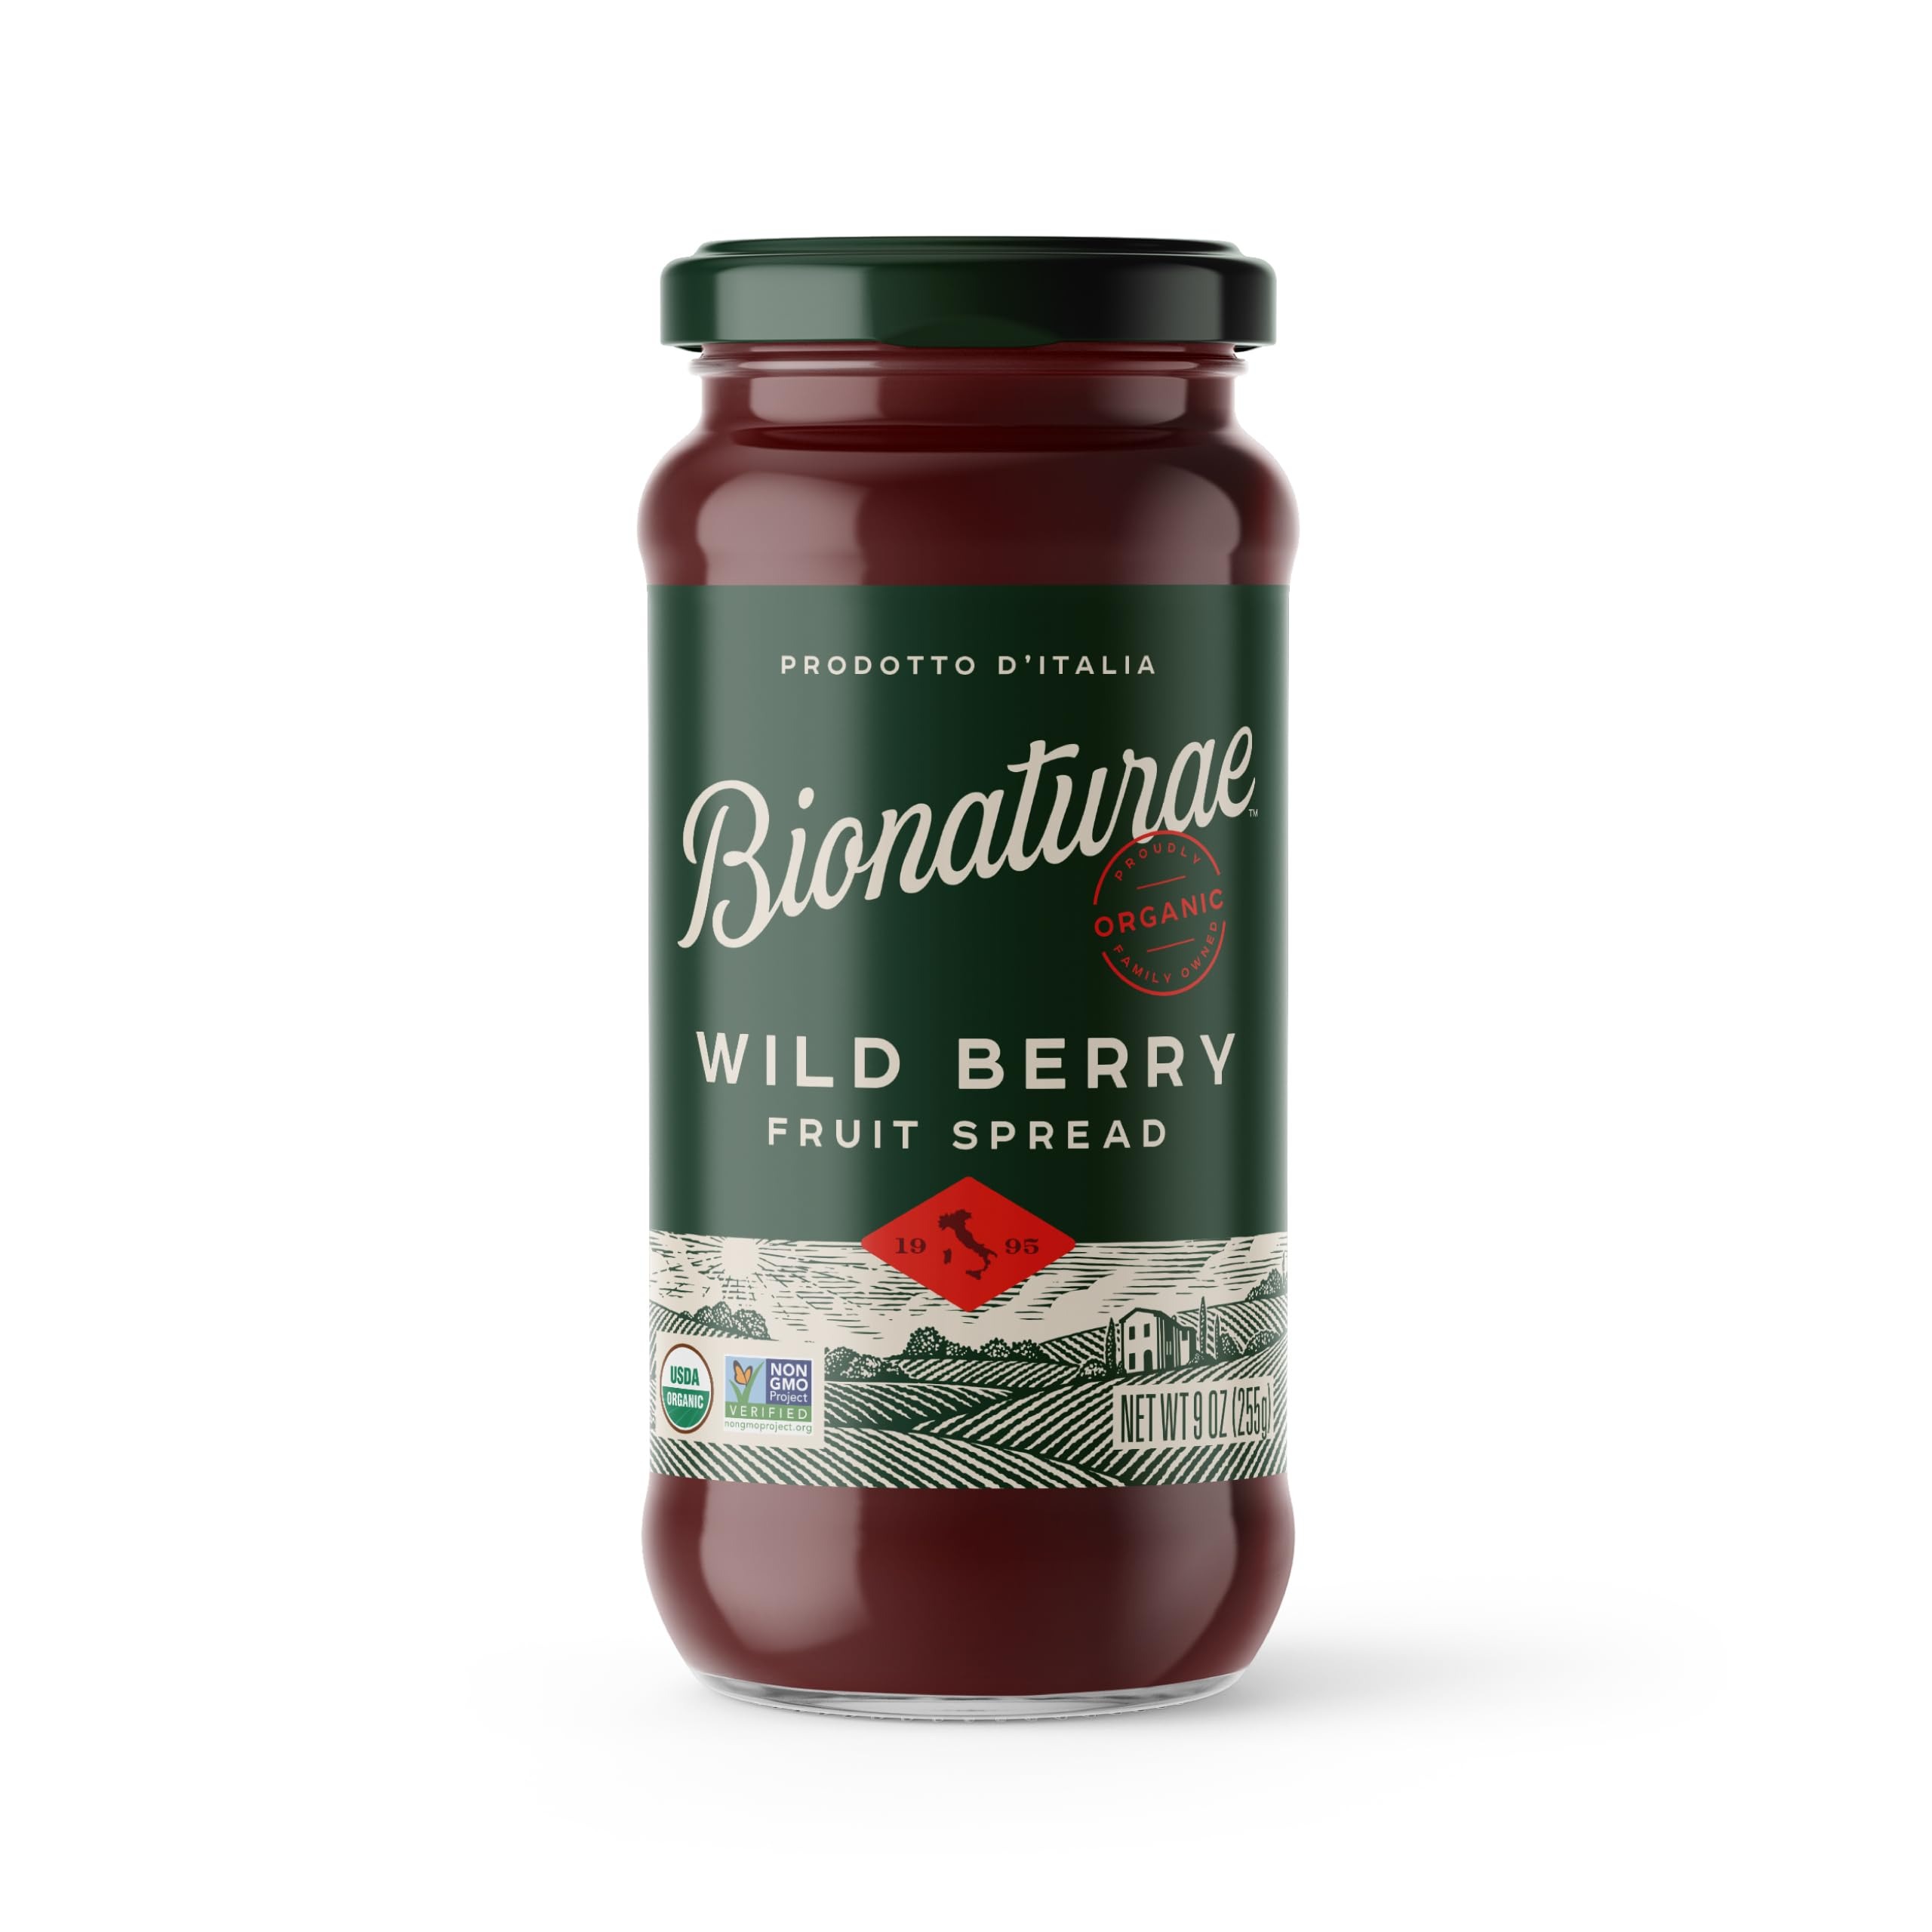
Item Name: Bionaturae Organic Wild Berry Fruit Spread - Jelly Organic, Non-GMO, USDA Certified, No Sugar Added, No Preservatives, Organic Fruit Jam, Jam Organic, Made in Italy - 9 Oz
Bullet Point 1: HAND-HARVESTED - From select regions of Italy, our heirloom fruits are sweet, intense, and true to flavor. It speaks to the pride of the farmers who produce them & cannot be found anywhere else
Bullet Point 2: NO ADDED SUGAR - Our Organic Wild Berry Fruit Spread contains no added cane sugar and has the lowest sugar content among leading brands
Bullet Point 3: QUALITY OVER QUANTITY - Made in small batches to maintain a consistent and premier product. There are no added preservatives and requires refrigeration after opening
Bullet Point 4: PRESERVING THE FRUIT'S RICH FLAVOR - We process our wild berries at low temperatures and then cook slowly to preserve the fruit's flavor and bright color
Bullet Point 5: OUR STORY - Bionaturae is embraced by American consumers as the premier brand of organic foods from Italy. We have remained a family-oriented with a heartfelt devotion to quality and tradition
Value: 1.0
Unit: Count

Price: 11.24